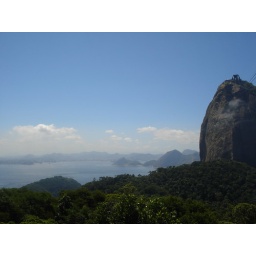
A view from Urca, Sugar Loaf on the right side of the frame and the mountains and ocean in the background.